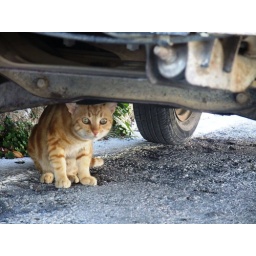
Corfu - Cute cat in mountain village